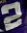
Number: 2